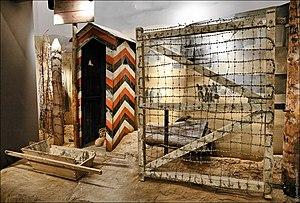
Le Musée d'Histoire de la Grande Guerre nationale de Biélorussie est un musée de Minsk, capitale de la Biélorussie. C'est un des plus grands musées de guerre au monde ; il regroupe une importante collection d'objets, uniformes, armes, photos, textes... datant de la Seconde Guerre mondiale. Ces témoignages évoquent la lutte de l'Armée rouge et des Biélorusses contre les Nazis et rappelle au visiteur que la Biélorussie fut un des lieux les plus sinistrés par la guerre.